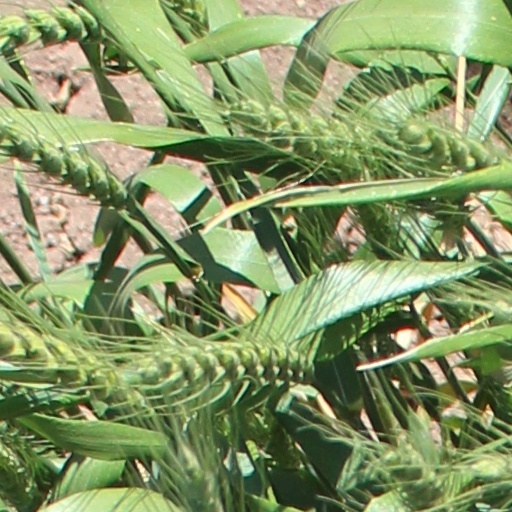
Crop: wheat